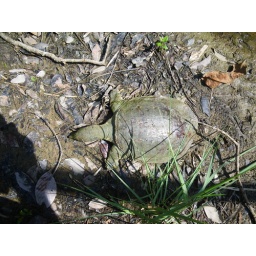
Half dead green turtle at stream near Chevalier Gardens. Shatin.